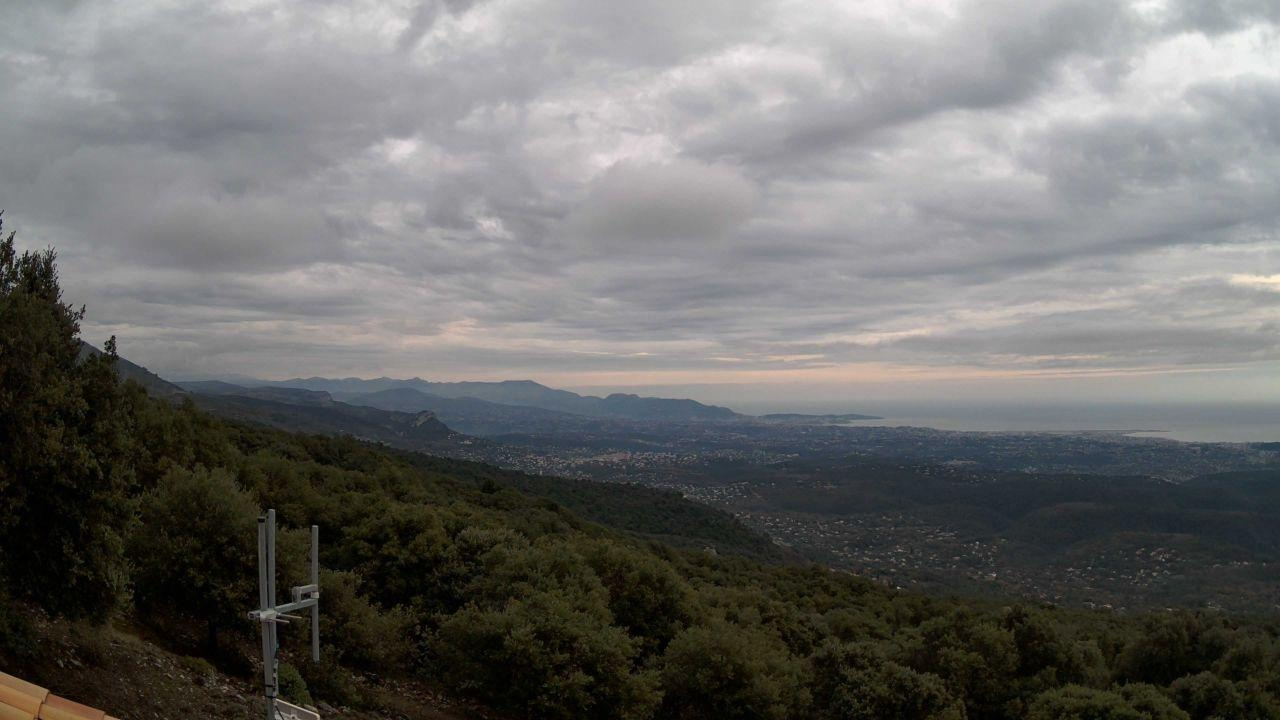
Fire: no
Smoke: no